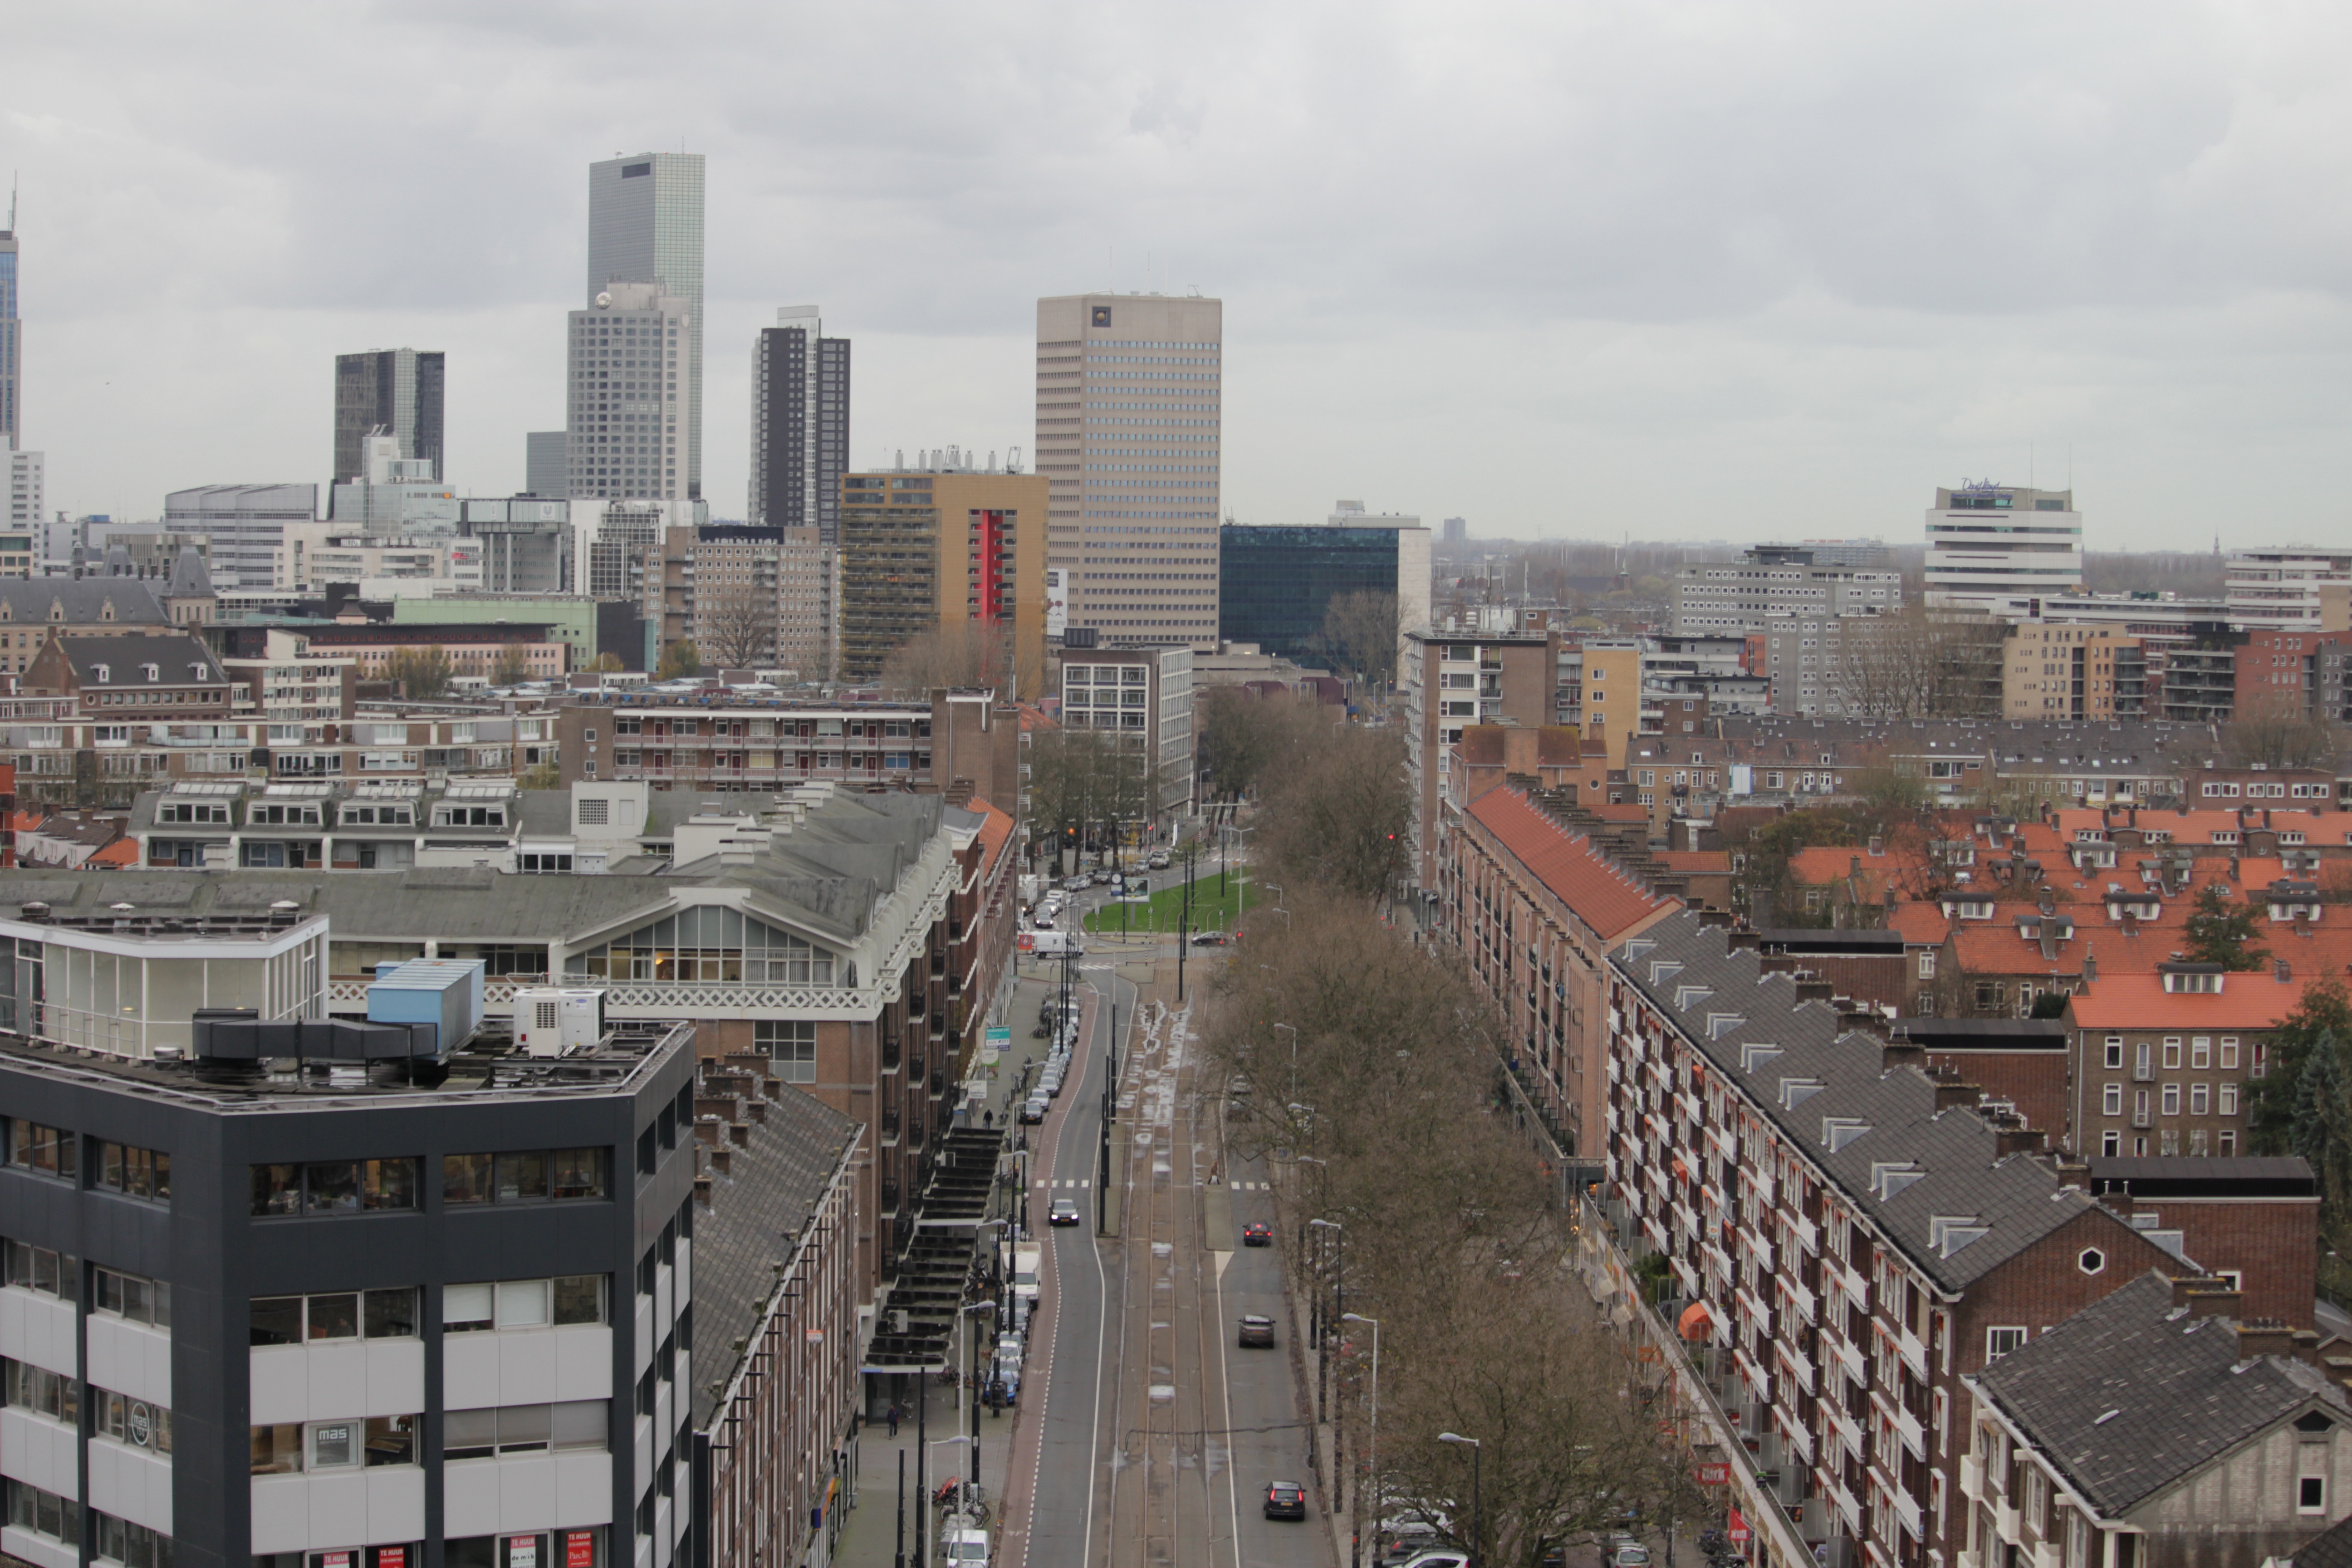
architecture, skyline, traffic, city, skyscraper, overpass, cityscape, downtown, transport, vehicle, stadium, tower block, public transport, rotterdam, metropolis, neighbourhood, aerial photography, urban area, residential area, human settlement, metropolitan area, goudsesingel